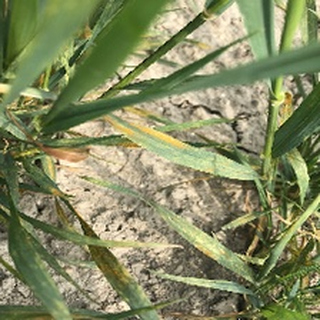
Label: wheat_yellow_rust